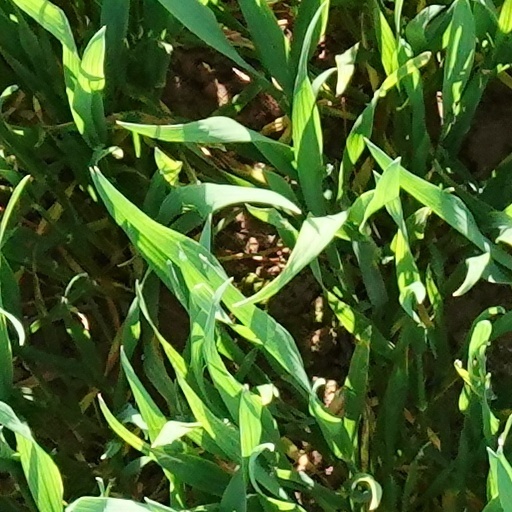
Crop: wheat